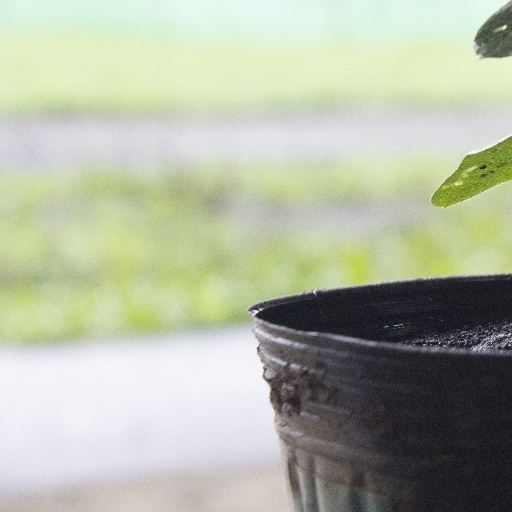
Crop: soybean